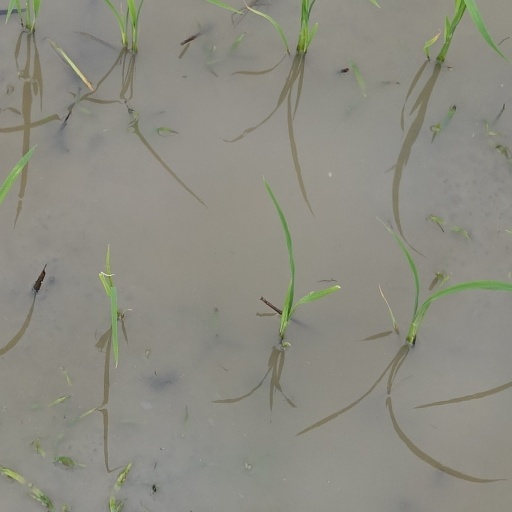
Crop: rice